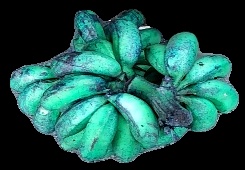
Variety: rasbale
Grade: grade3